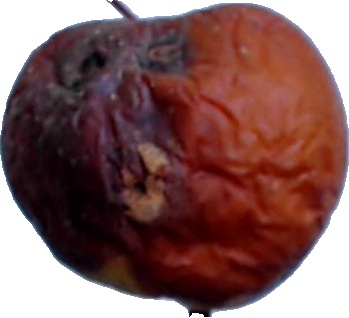
Label: apple_rotten_1